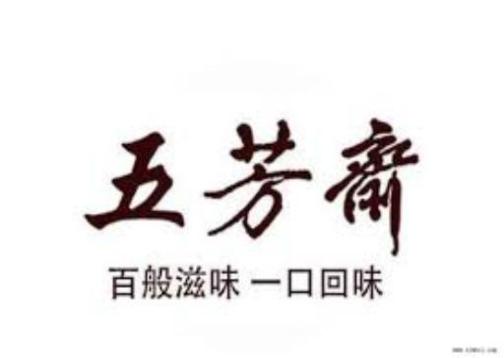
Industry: Food